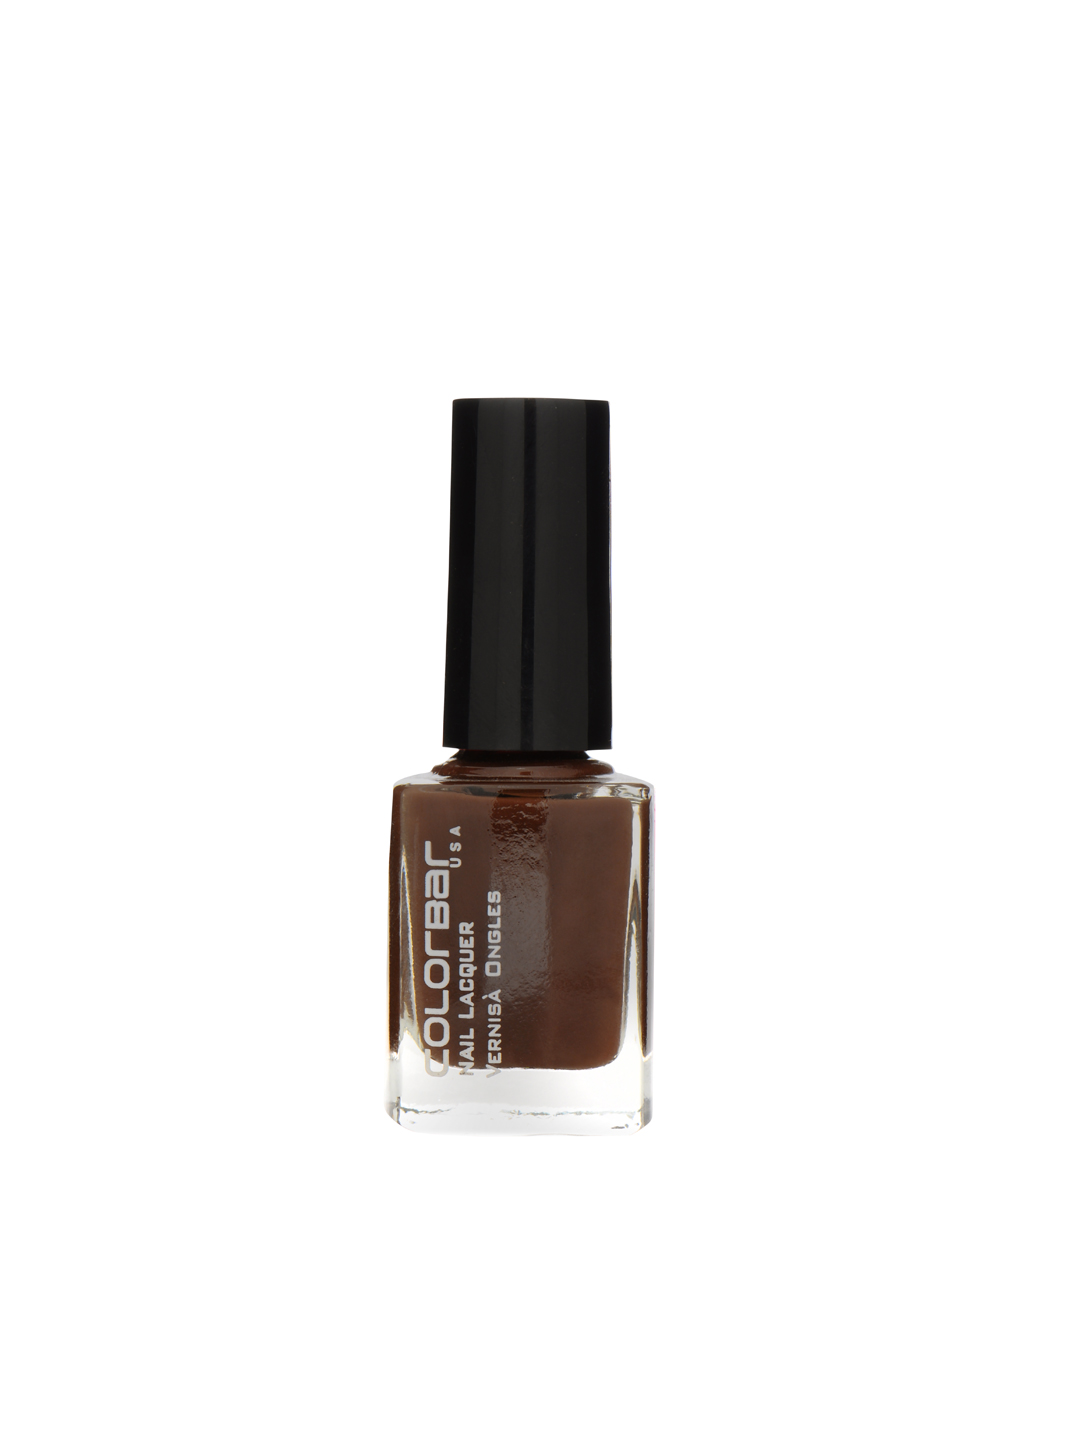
Colorbar Coffee Nail Lacquer 15
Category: Personal Care / Nails / Nail Polish
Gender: Women
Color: Brown
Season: Spring 2017
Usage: Casual